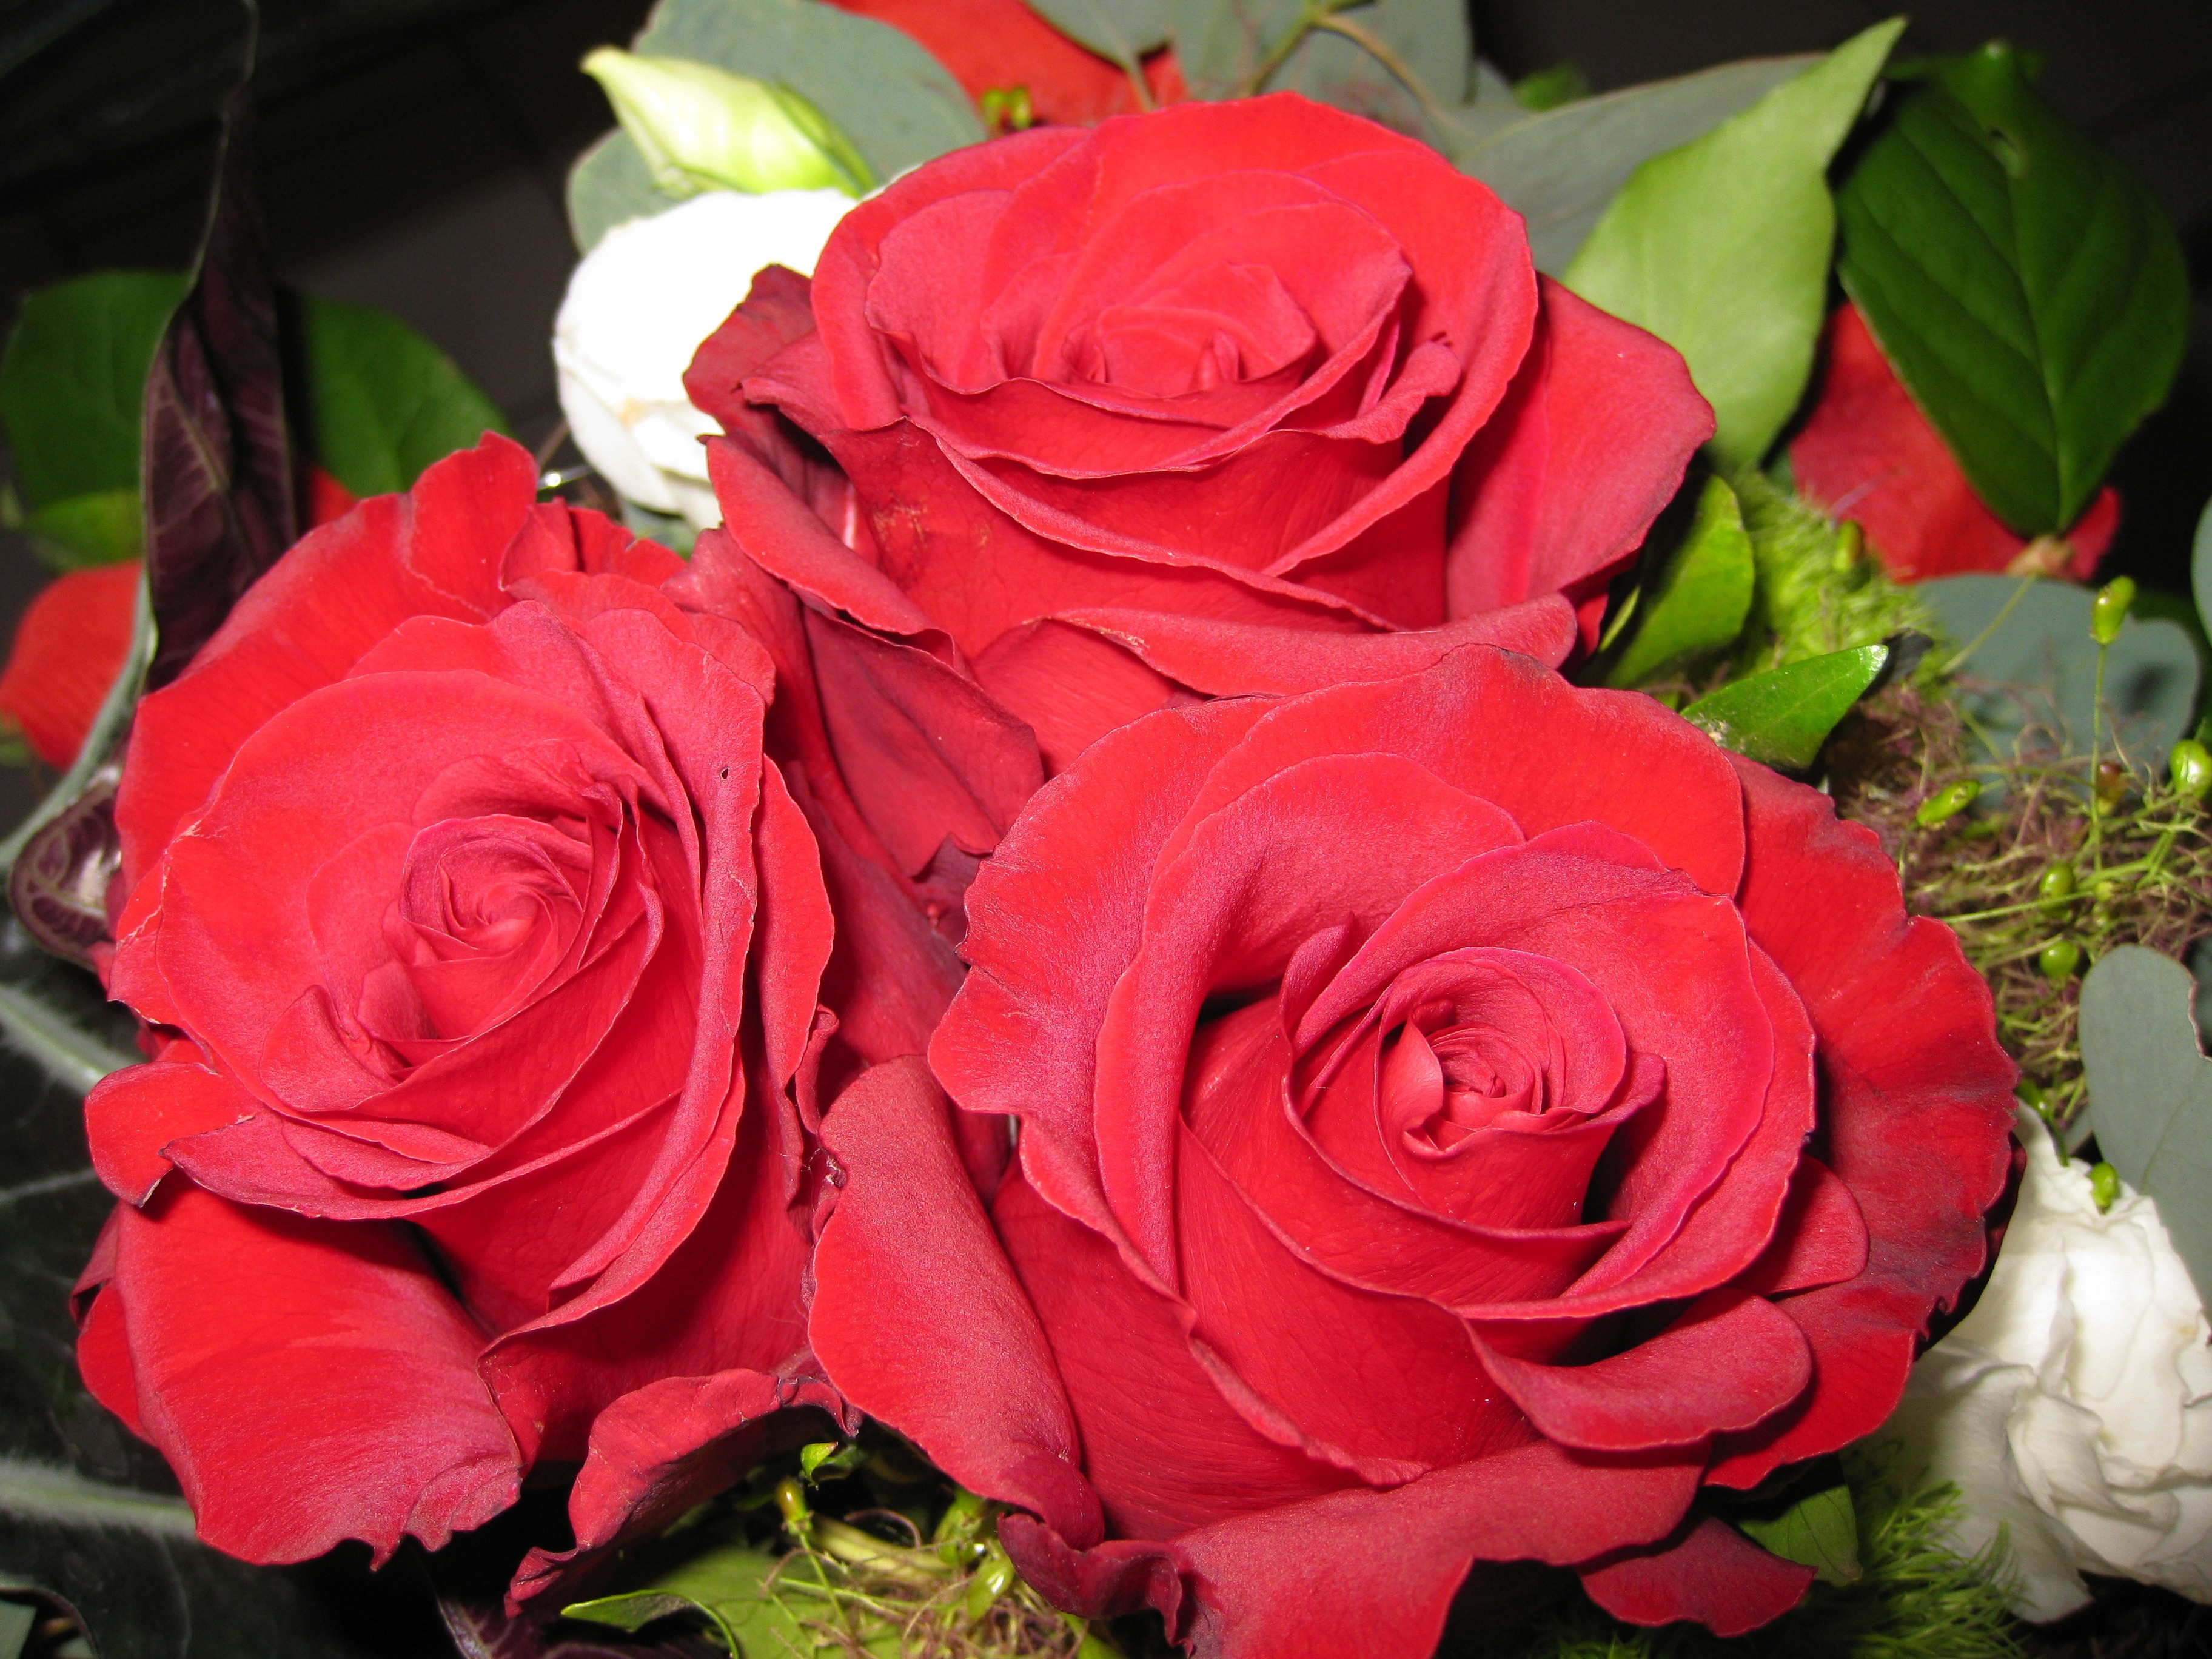
plant, flower, petal, love, heart, rose, red, red rose, flowers, roses, petals, floristry, floribunda, rose blooms, flowering plant, garden roses, rose family, red roses, flower bouquet, land plant, rosa centifolia, rose order